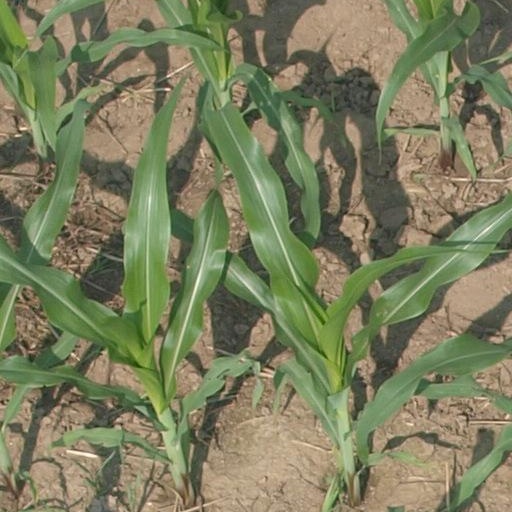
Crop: maize; corn